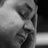
Emotion: sad